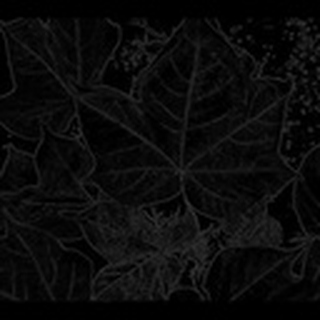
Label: healthy_cotton